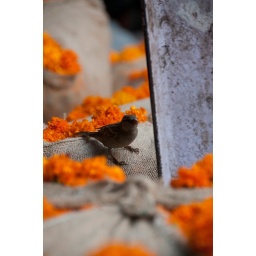
Wandering around flower market outside Fatepuri Masjid on Chandni Chowk in Old Delhi